Slope Records

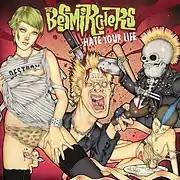

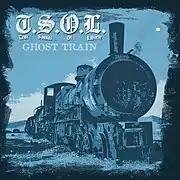

During the late spring of 2019, Slope Records launched a new facet to their services by providing tour buses for bands, Anti-Nowhere League, The Dickies, Conflict, and The Exploited have all toured on the buses during 2019. The Linecutters supported Conflict on their brief US tour that culminated with a show at Punk Rock Bowling in Las Vegas. The Blankz also celebrated their live debut as they played Punk Rock Bowling opening for The Dickies and The Undertones.